Czech literature

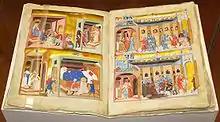
"Chronicle of Dalimil"

Bohemia was Christianized in the late 9th to 10th centuries, and the earliest written works associated with the kingdom of Bohemia are Middle Latin works written in the 12th to 13th centuries (with the exception of the Latin "Legend of Christian", supposedly of the 10th century but of dubious authenticity).